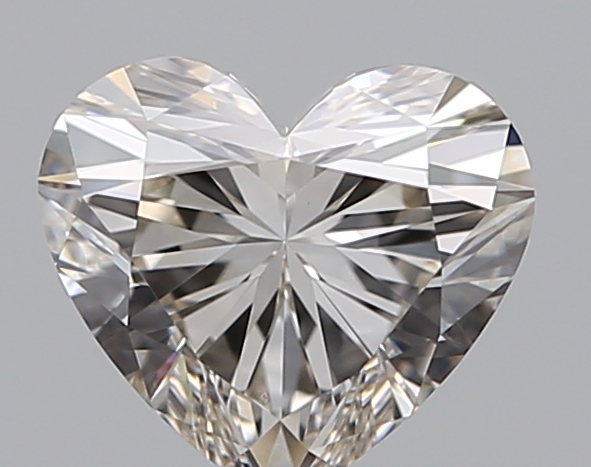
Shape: heart
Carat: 0.52
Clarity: VVS2
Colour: L
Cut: EX
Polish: EX
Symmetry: EX
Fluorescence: N
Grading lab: GIA
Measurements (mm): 4.97 x 5.58 x 3.36